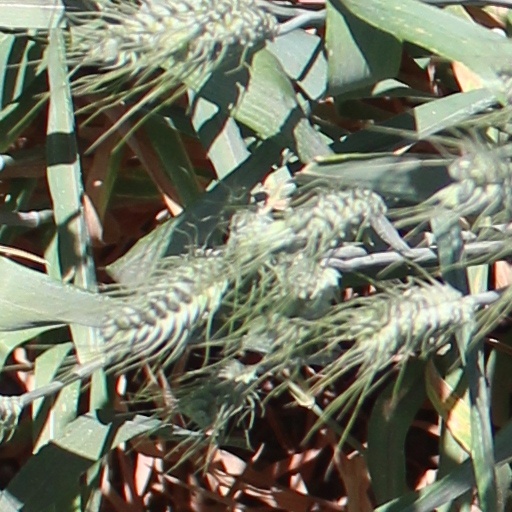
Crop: wheat